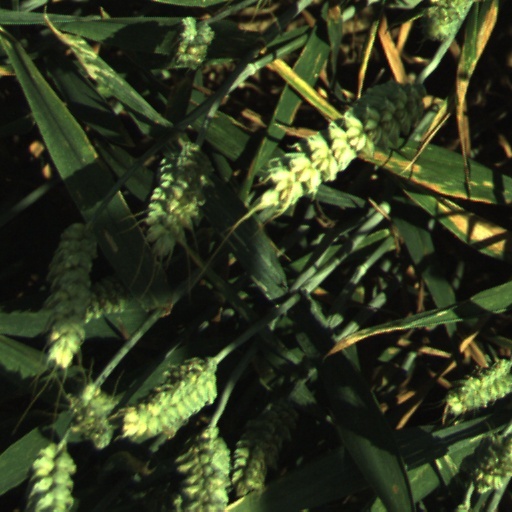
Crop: wheat